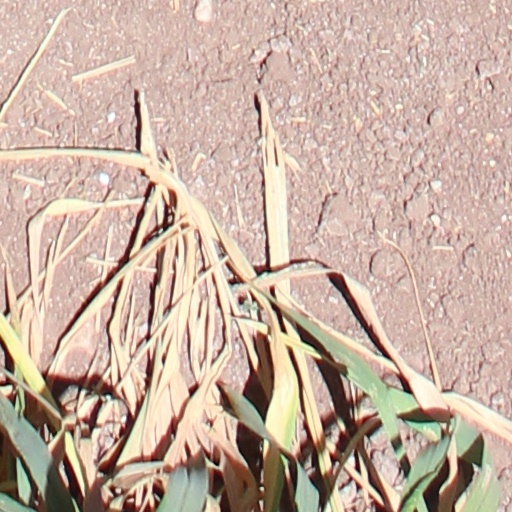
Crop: wheat